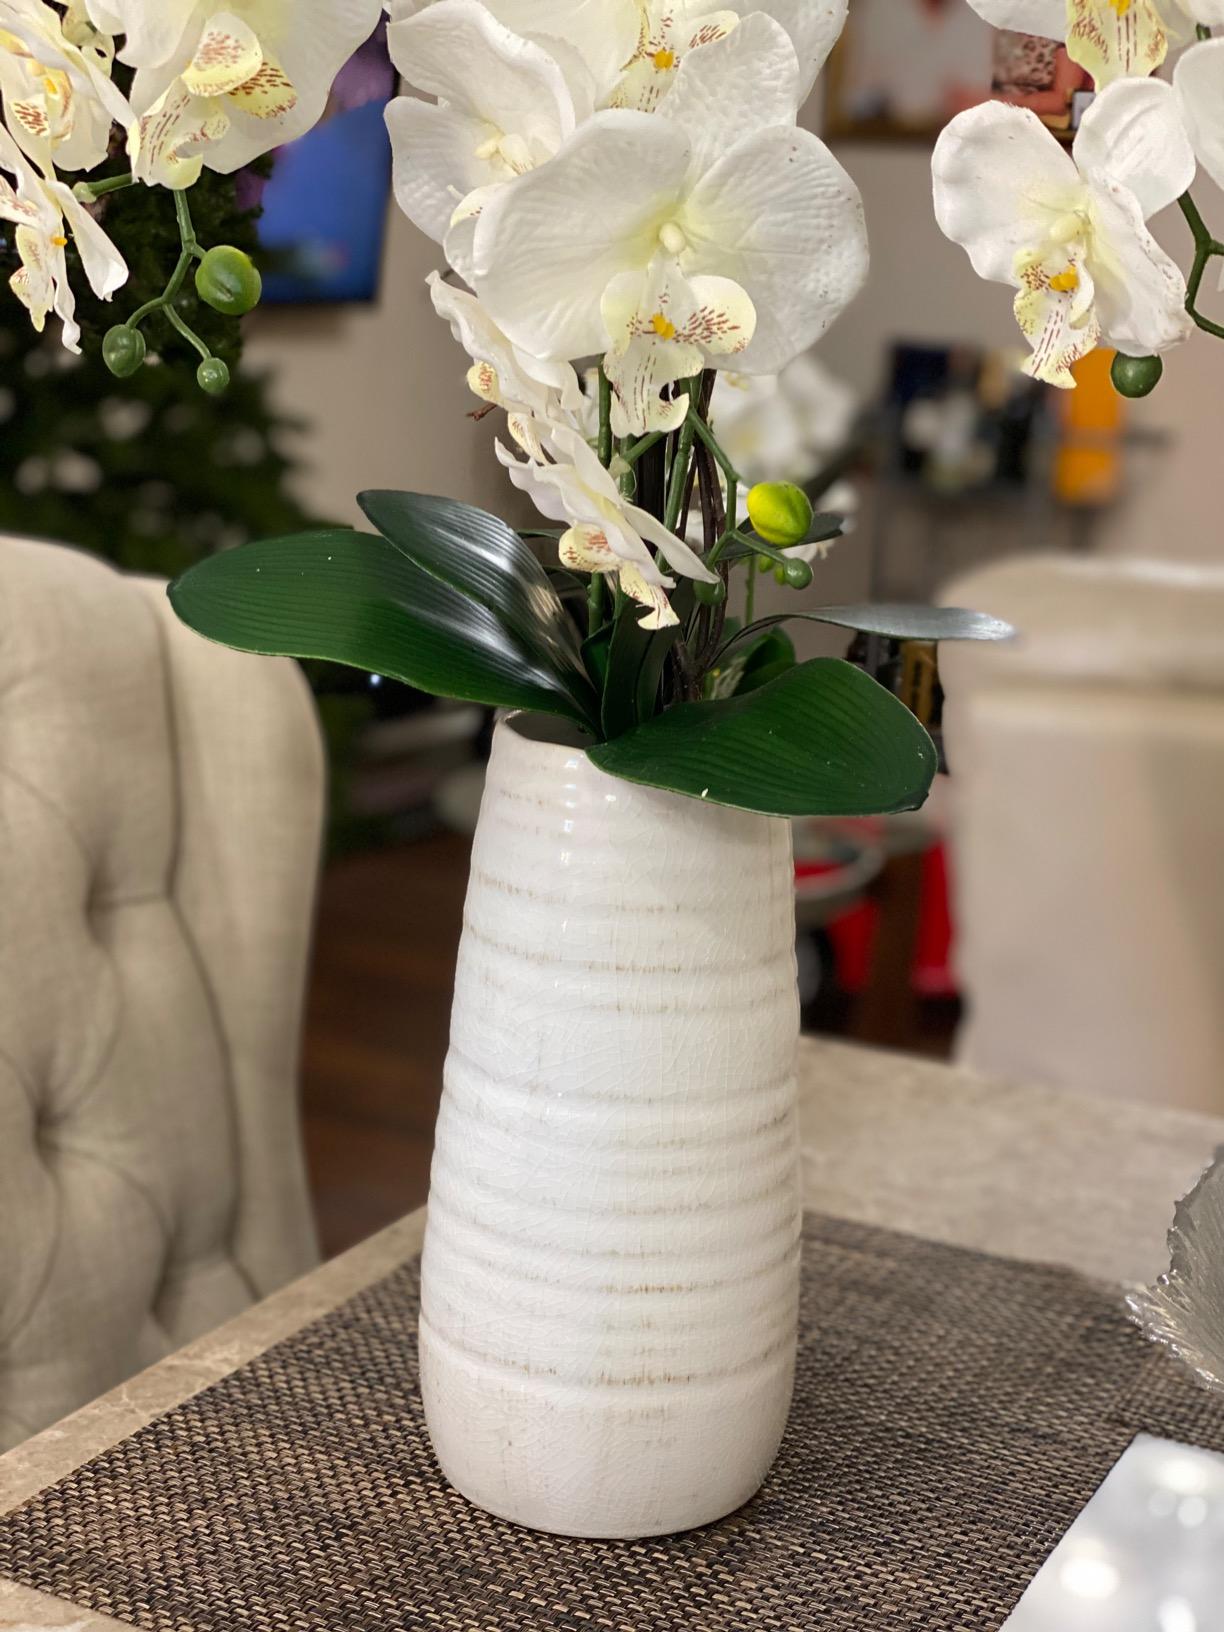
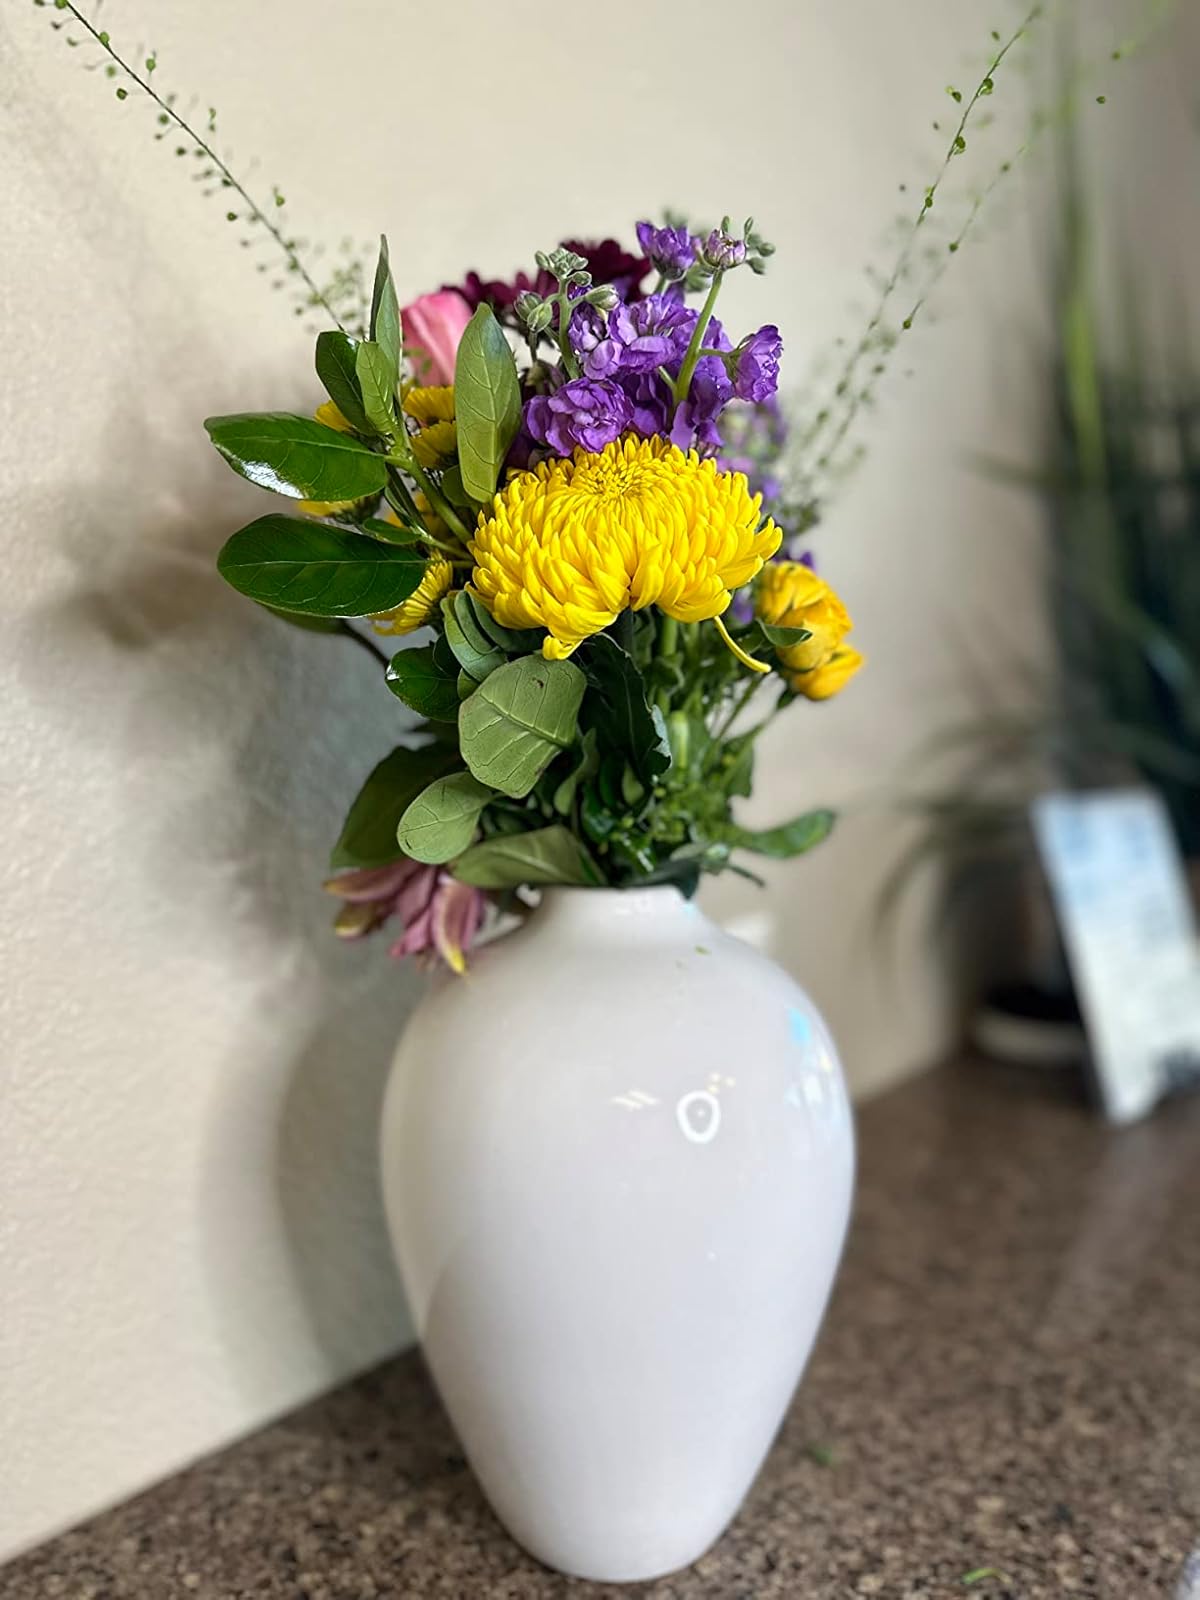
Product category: vase
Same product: no